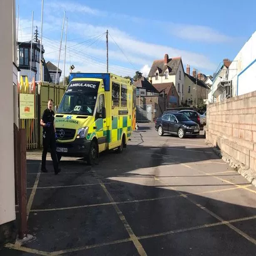
government agency conveyed the casualty to hospital